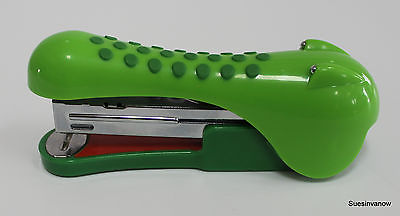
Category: stapler